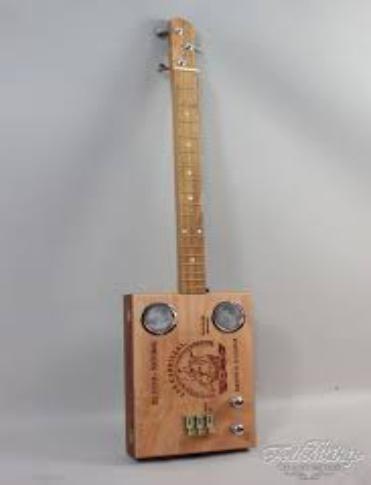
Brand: Las Cabrillas
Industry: Necessities